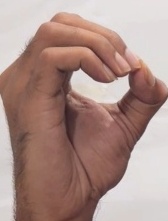
ASL sign: O